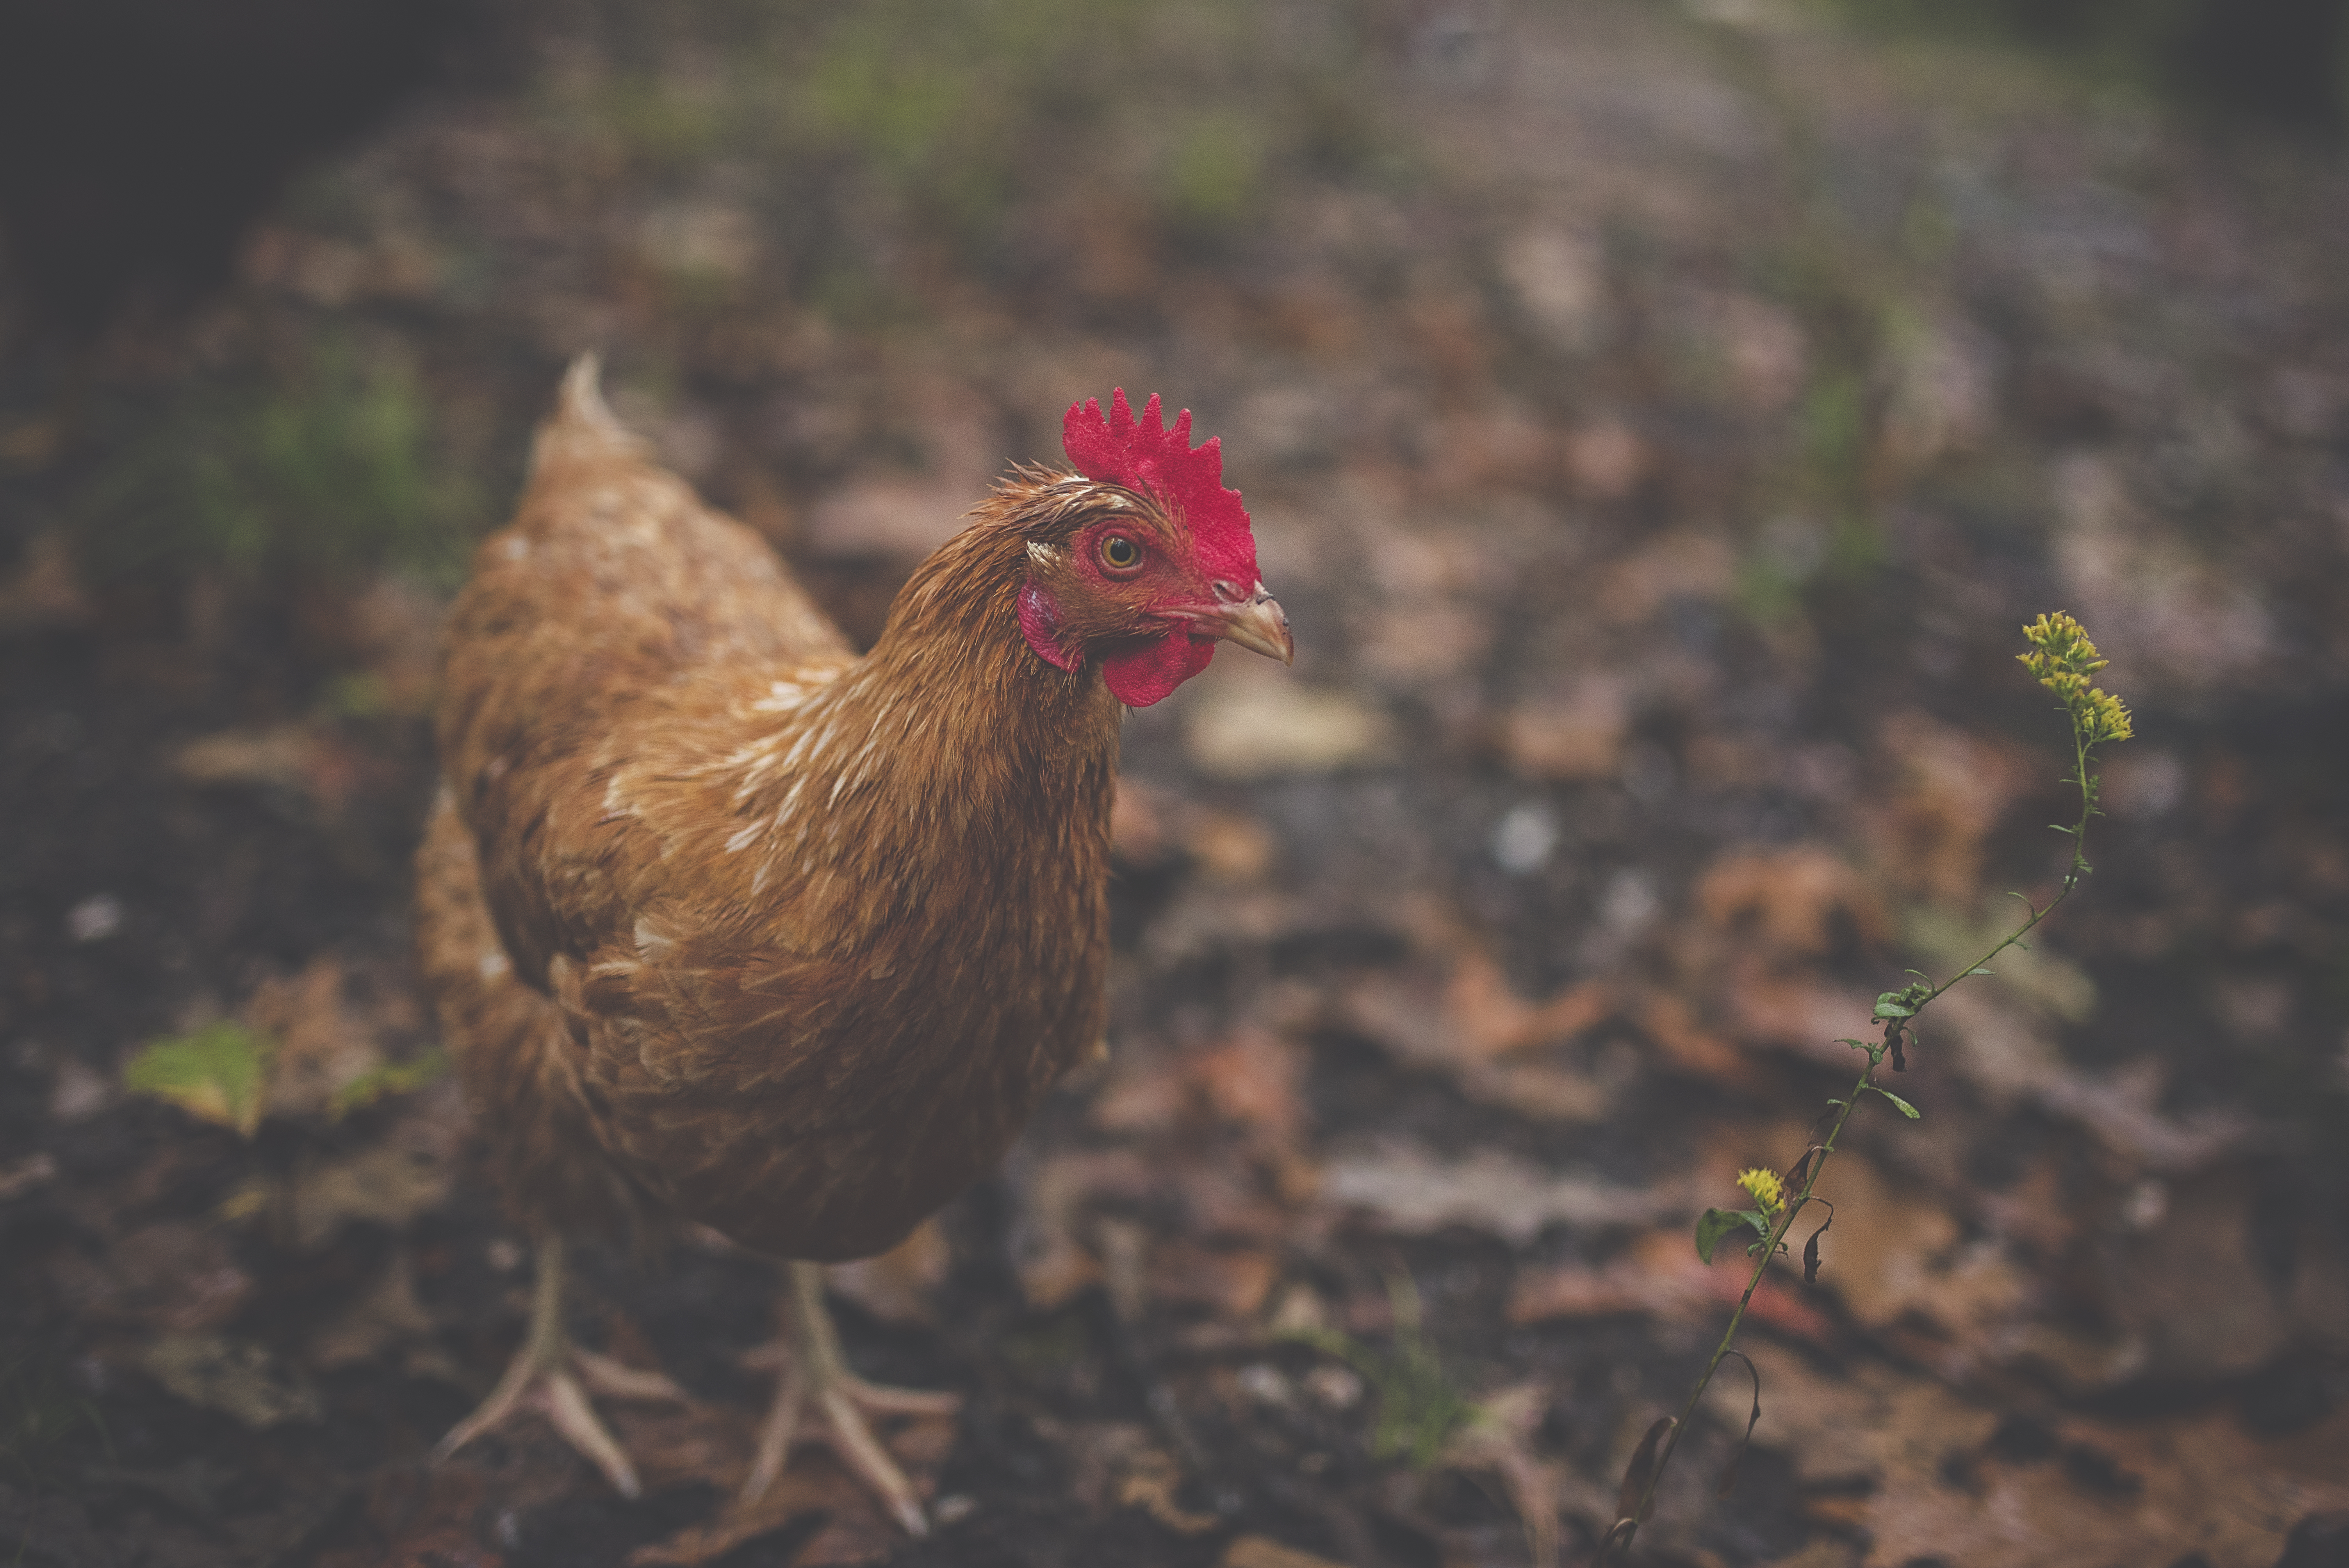
nature, bird, ground, prairie, animal, wildlife, beak, macro, chicken, fowl, fauna, rooster, hen, galliformes, vertebrate, phasianidae